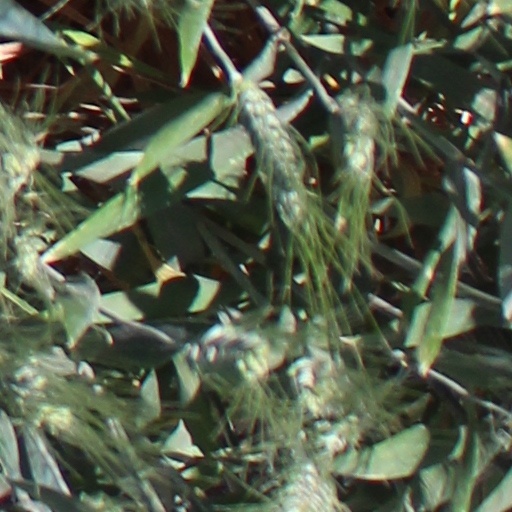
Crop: wheat